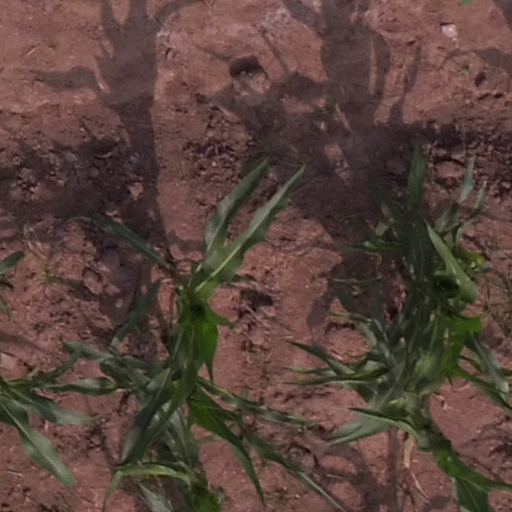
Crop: maize; corn